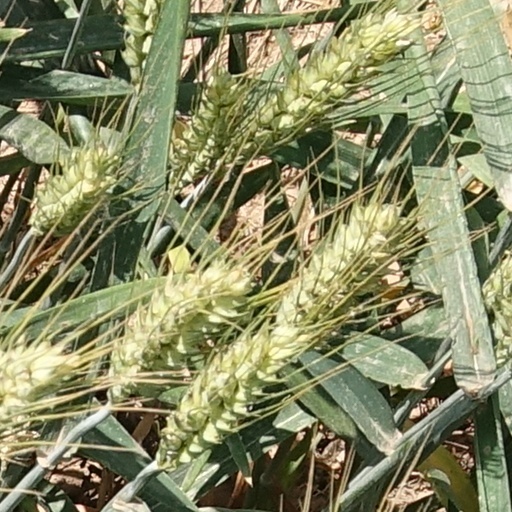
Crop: wheat